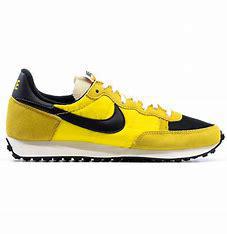
Brand: Nike
Model: Challenger OG